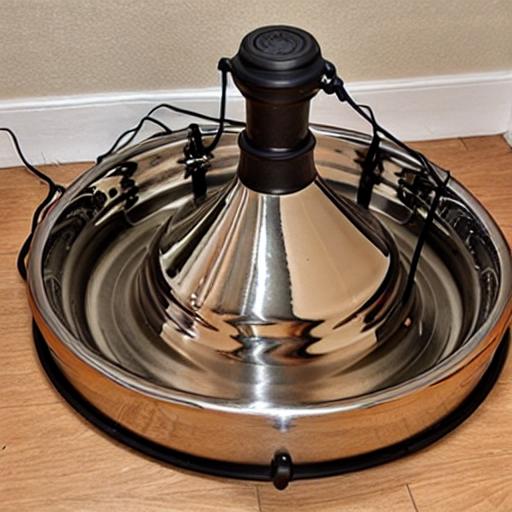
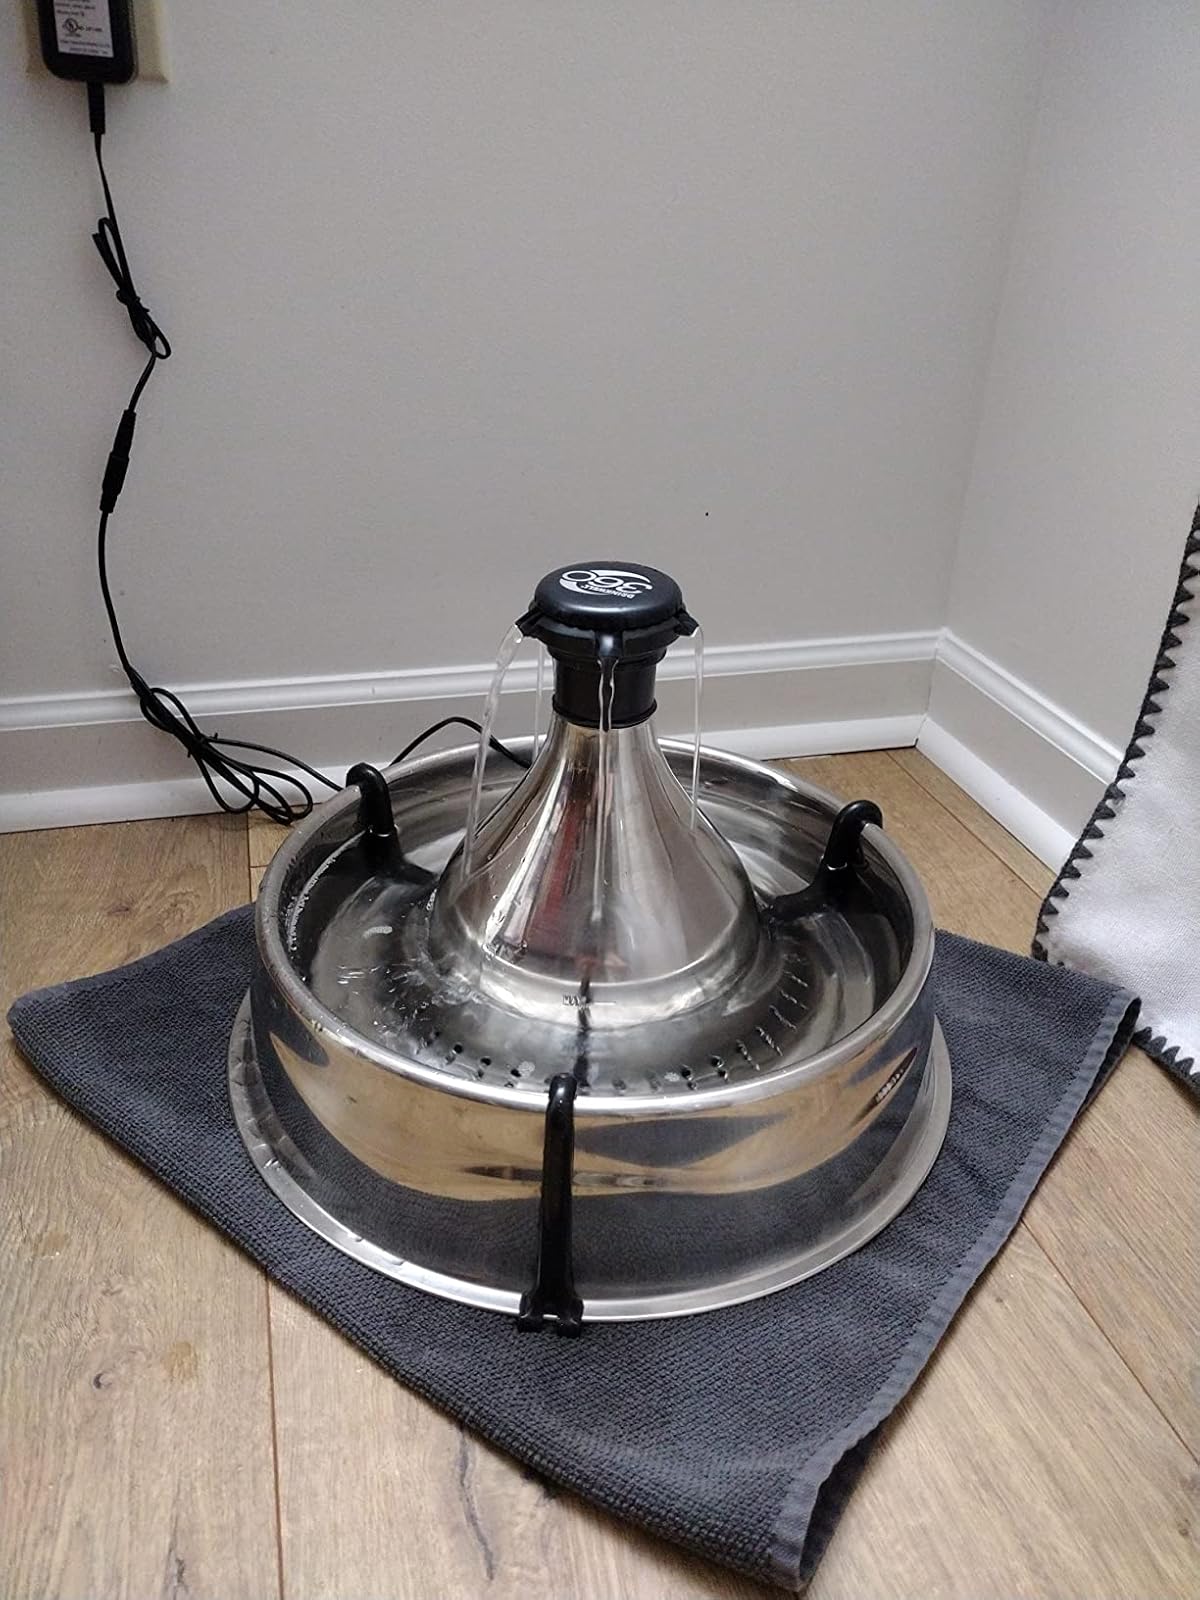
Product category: items_bowl
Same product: no